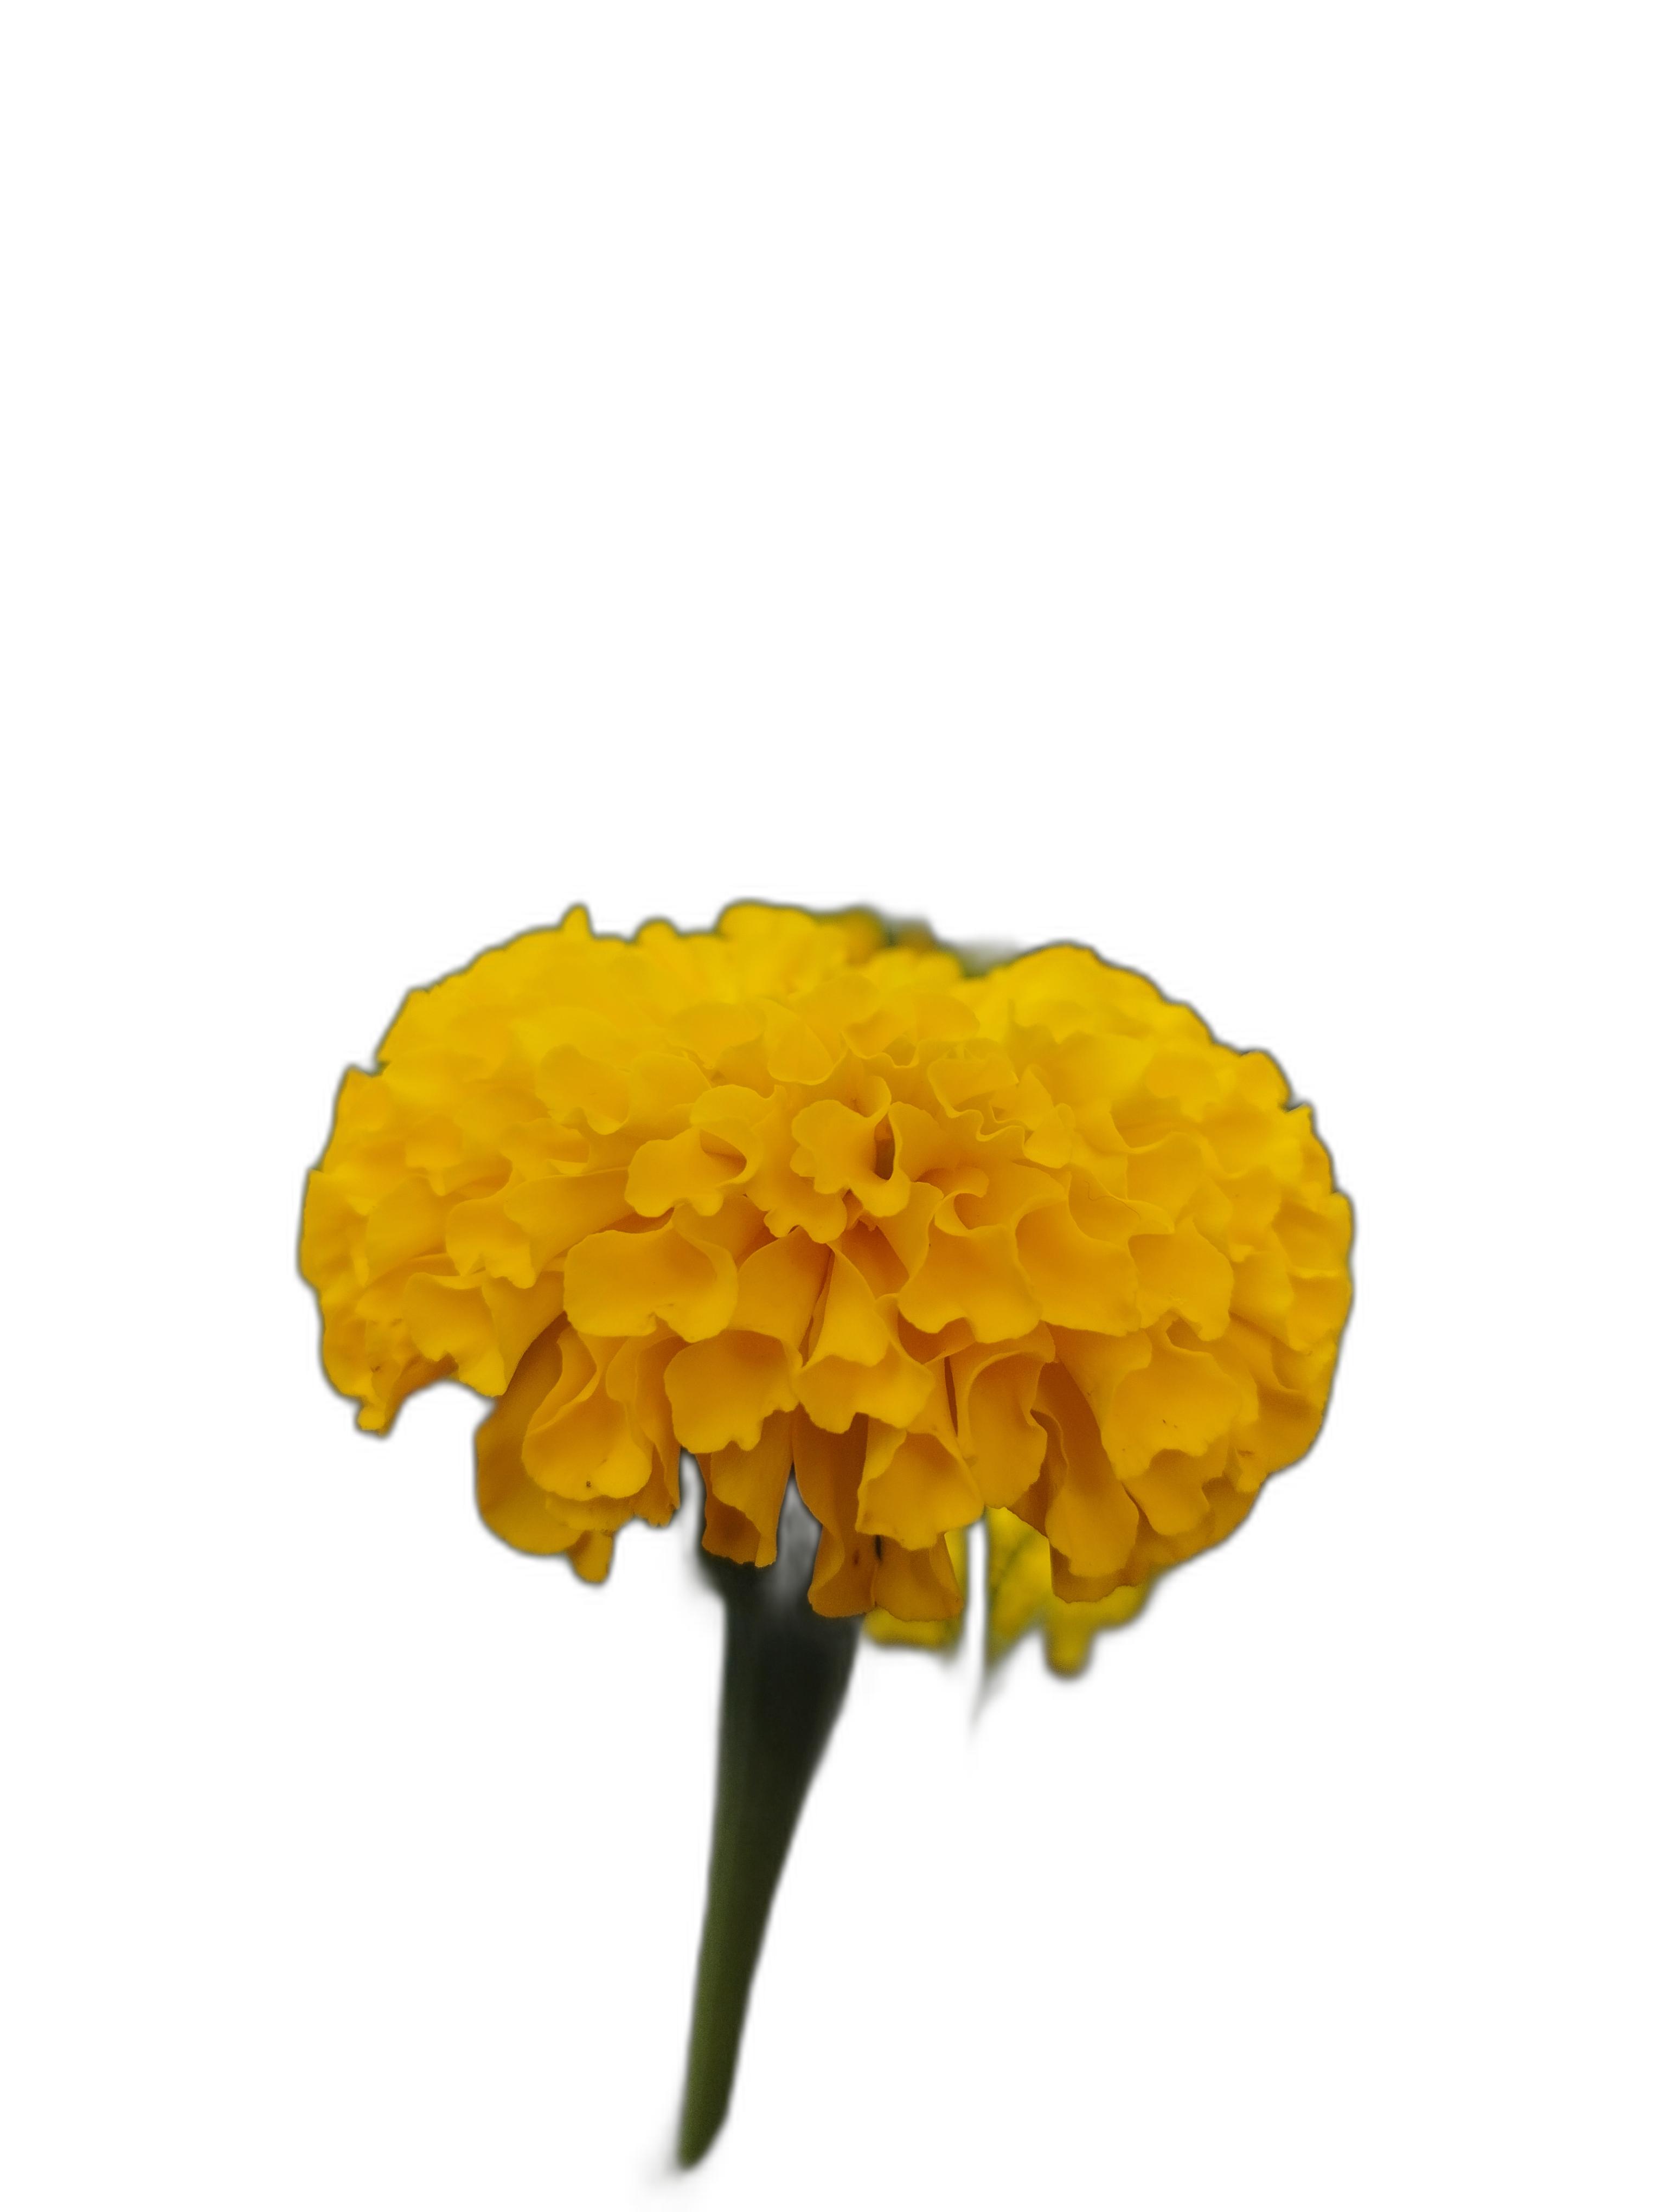
Label: Marigold